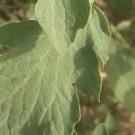
Crop: Tomato
Condition: healthy-leaf